Roland Wakelin

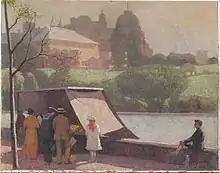
"The fruit seller of Farm Cove", 1915

In 1913, he started working at the New South Wales Land Tax Office. In 1914, he started working as a ticket writer for Mark Foy's and David Jones department stores, then from 1916 worked for the commercial art firm of Smith and Julius. In this position, Wakelin found himself working alongside “fellow artists such as Lloyd Rees and James Muir Auld.” Early in 1919, he commenced study at the Royal Art Society’s classes “where he found a sympathetic teacher in A. Datillo Rubbo.” Later in 1919, together with Roy de Maistre, he held a two-man exhibition "Colour in Art" influenced by Cézanne, Gauguin and Van Gogh at Gayfield Shaw's art salon in Sydney. Before leaving for London, Wakelin exhibited at the art gallery of Anthony Horden and Sons. A review in the Sydney Morning Herald described his work as "daring," displaying "a splendid audacity" and a "spirit of modernism."